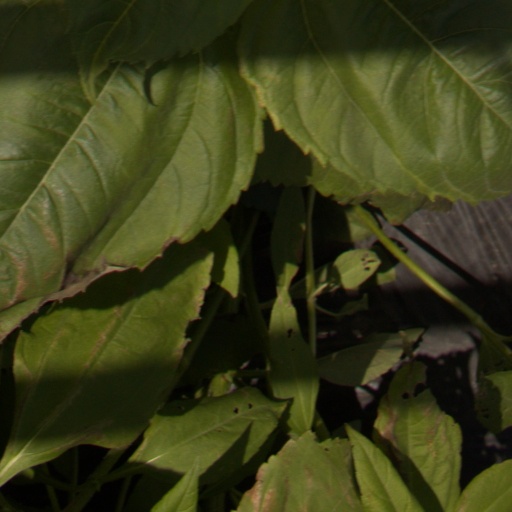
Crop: Jerusalem artichoke